Eliane Rodrigues

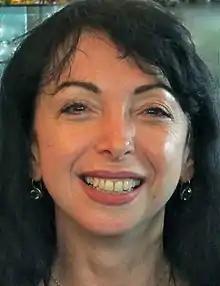

Eliane Rodrigues (born 7 October 1959) is a Brazilian pianist, songwriter, and conductor based in Belgium.